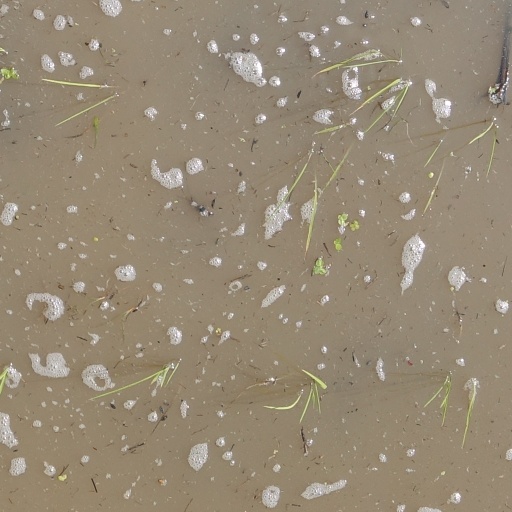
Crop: rice